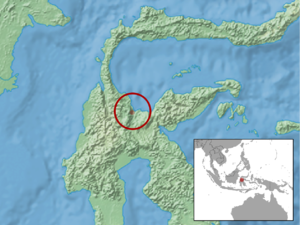
Taeromys punicans est une espèce de rongeur de la famille des Muridae, du genre Taeromys, endémique d'Indonésie.